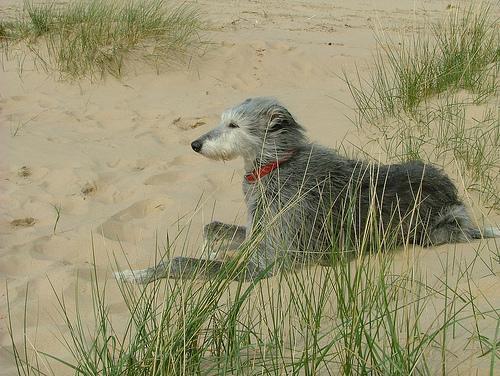
Scottish_deerhound